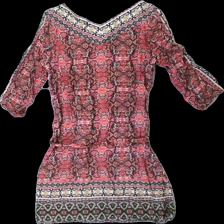
View: back
Type: Dress
Category: Ladies
Brand: Promod
Colors: Red, Yellow, Purple, Multicolor
Material: 100% viscose
Pattern: Geometric print
Cut: Regular
Season: All
Damage location: top right
Damage 2 location: middle left
Damage 3 location: middle right
Price range: 50-100
Recommended usage: Reuse
Description: klänning med geometriska mönster